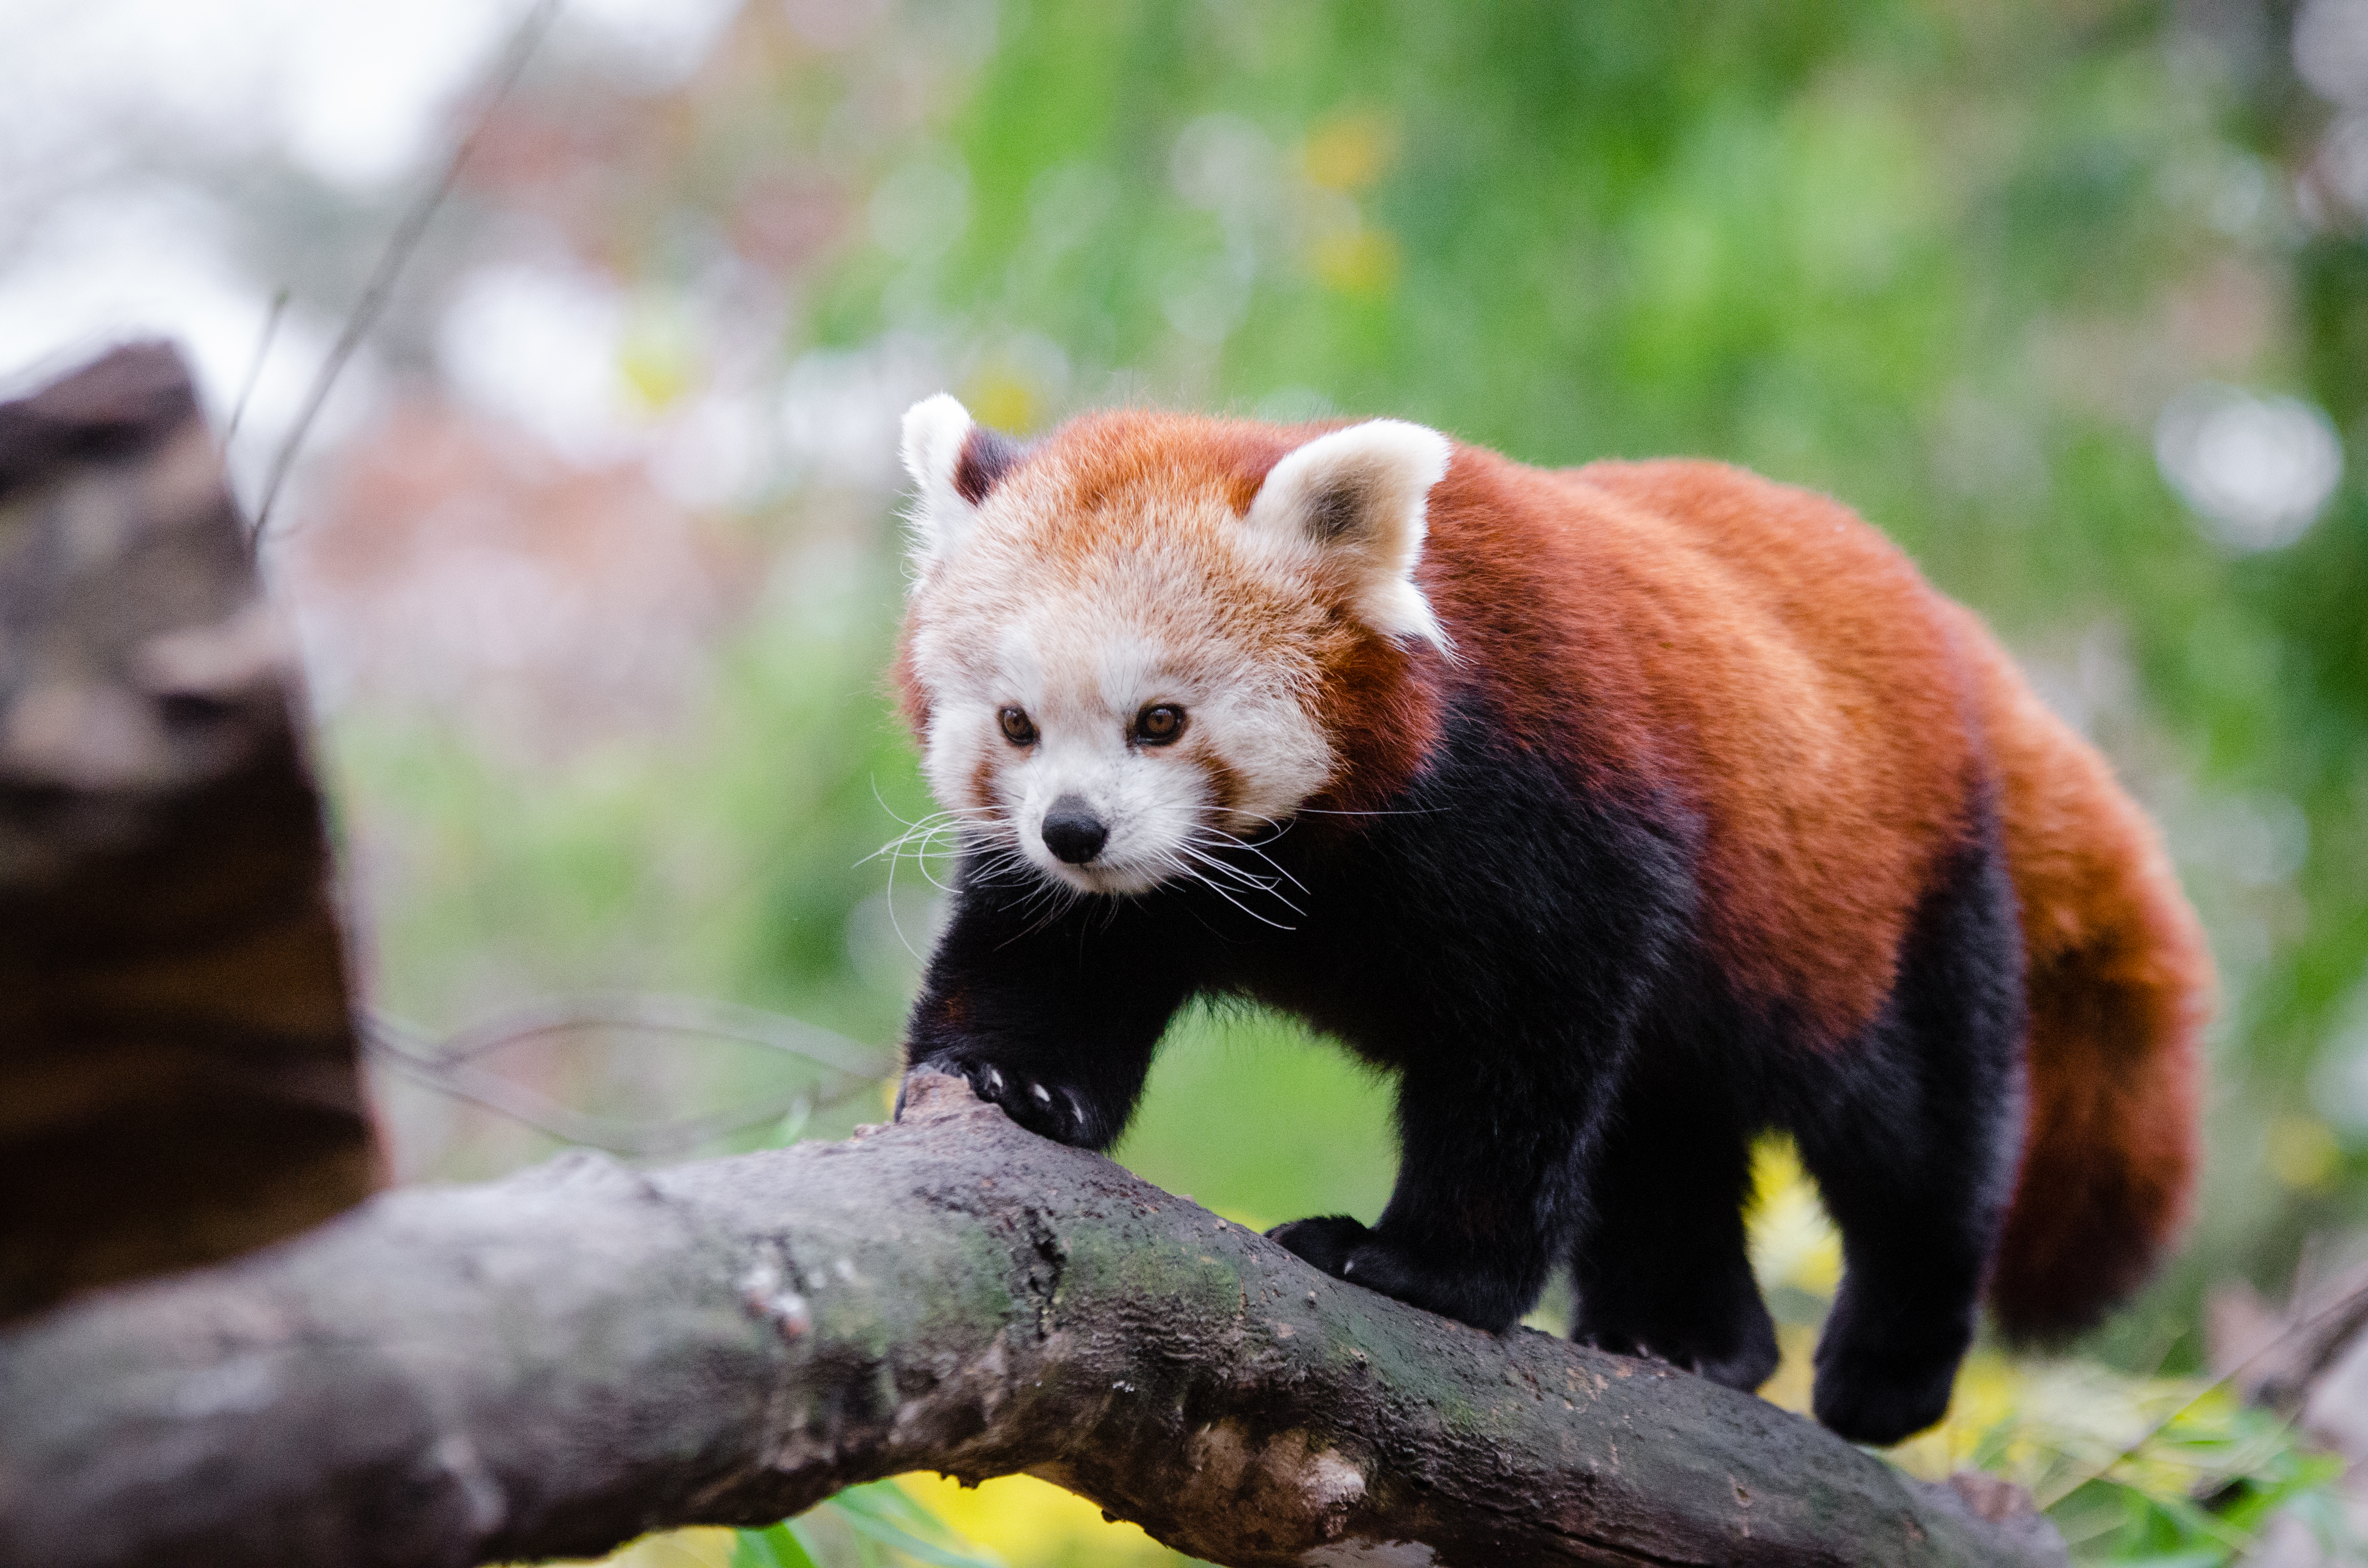
tree, nature, bokeh, blur, field, vintage, sweet, feet, animal, cute, female, bear, wildlife, zoo, fur, orange, young, spring, green, high, red, foot, mammal, nikon, fauna, red panda, panda, 2015, face, nose, paw, tail, animals, ears, endangered, vertebrate, germany, deutschland, natur, paws, tier, depth, iso, depthoffield, fell, gesicht, baum, adorable, bamboo, d7000, roter, kleiner, niedlich, sues, suess, species, bedrohte, tierart, tierpark, weiblich, jungtier, jung, ohren, schwanz, nase, bedroht, ailurus, fulgens, mozilla, firefox, wochenende, weekend, fr hling, gr n, s s, giant panda, dog breed group